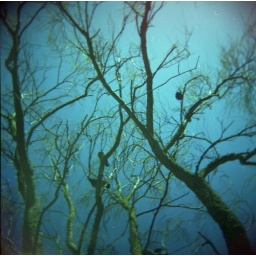
birds in tree